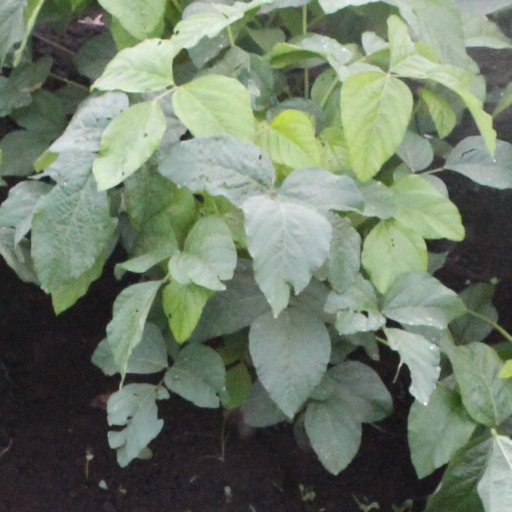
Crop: soybean